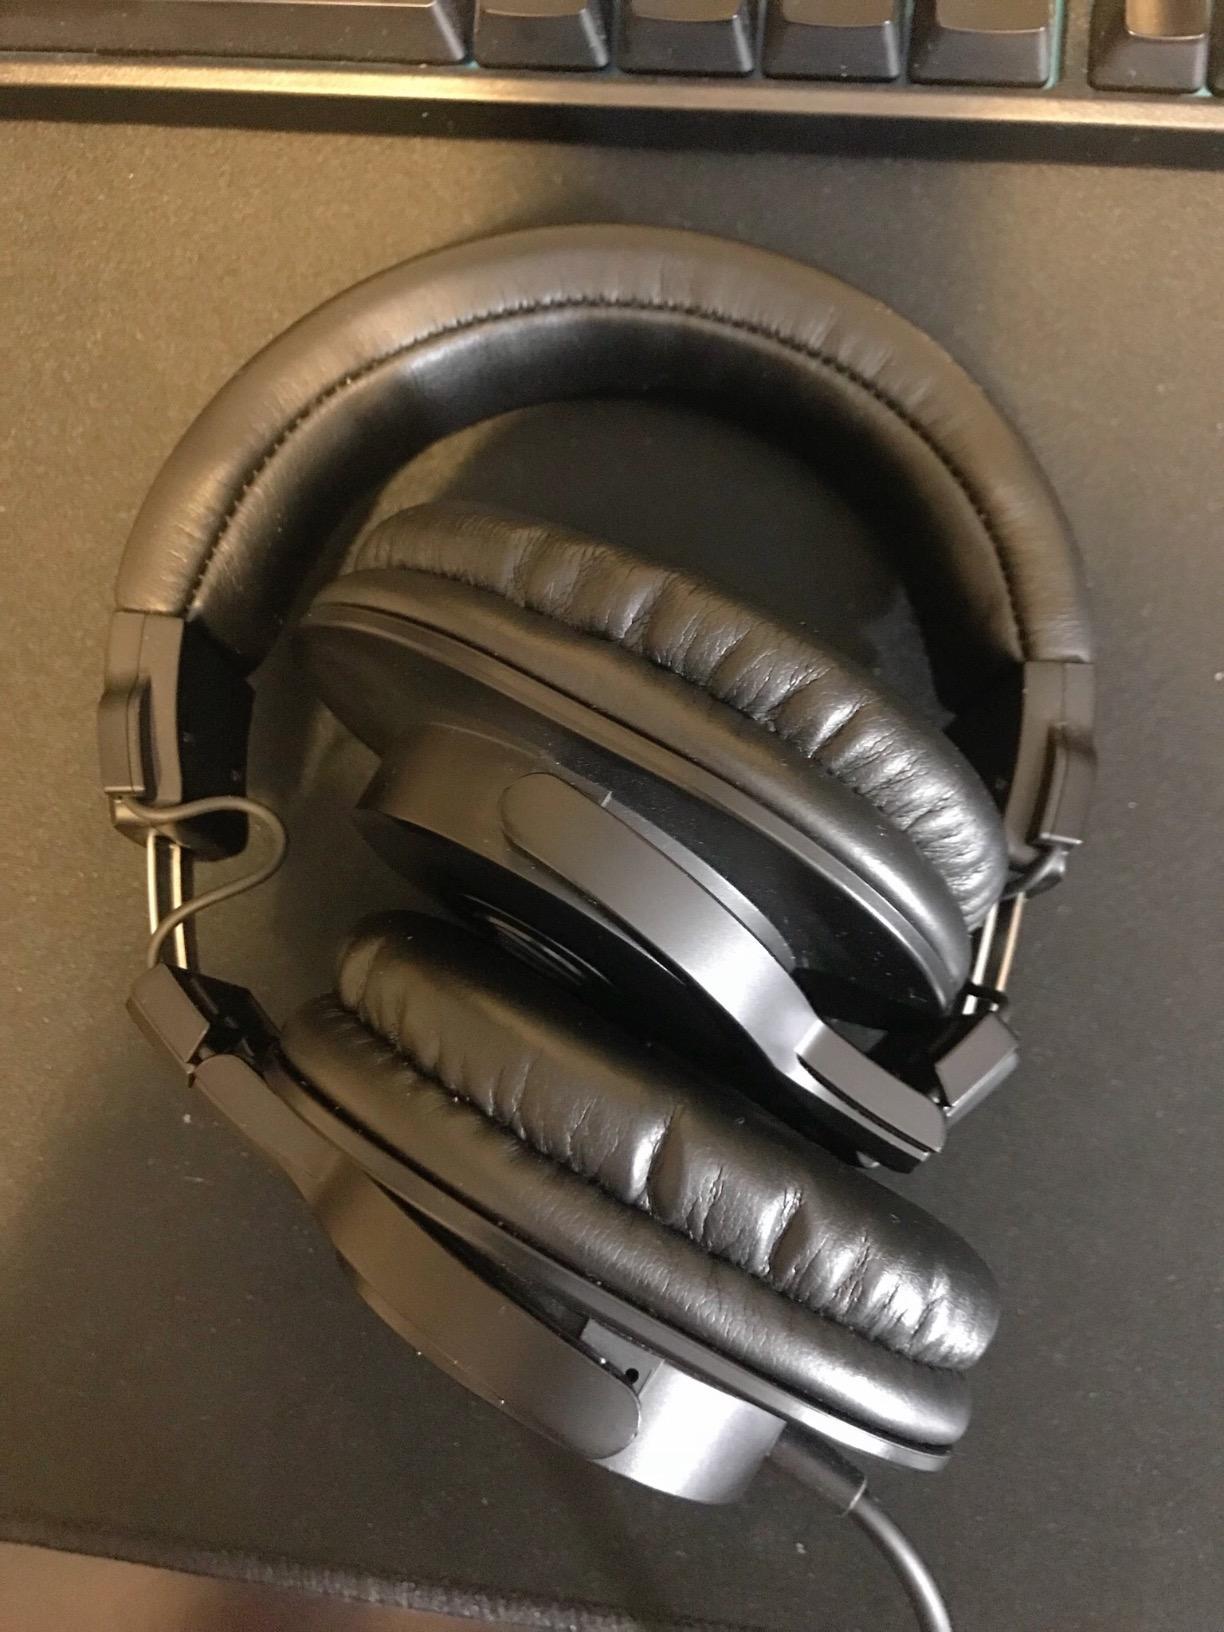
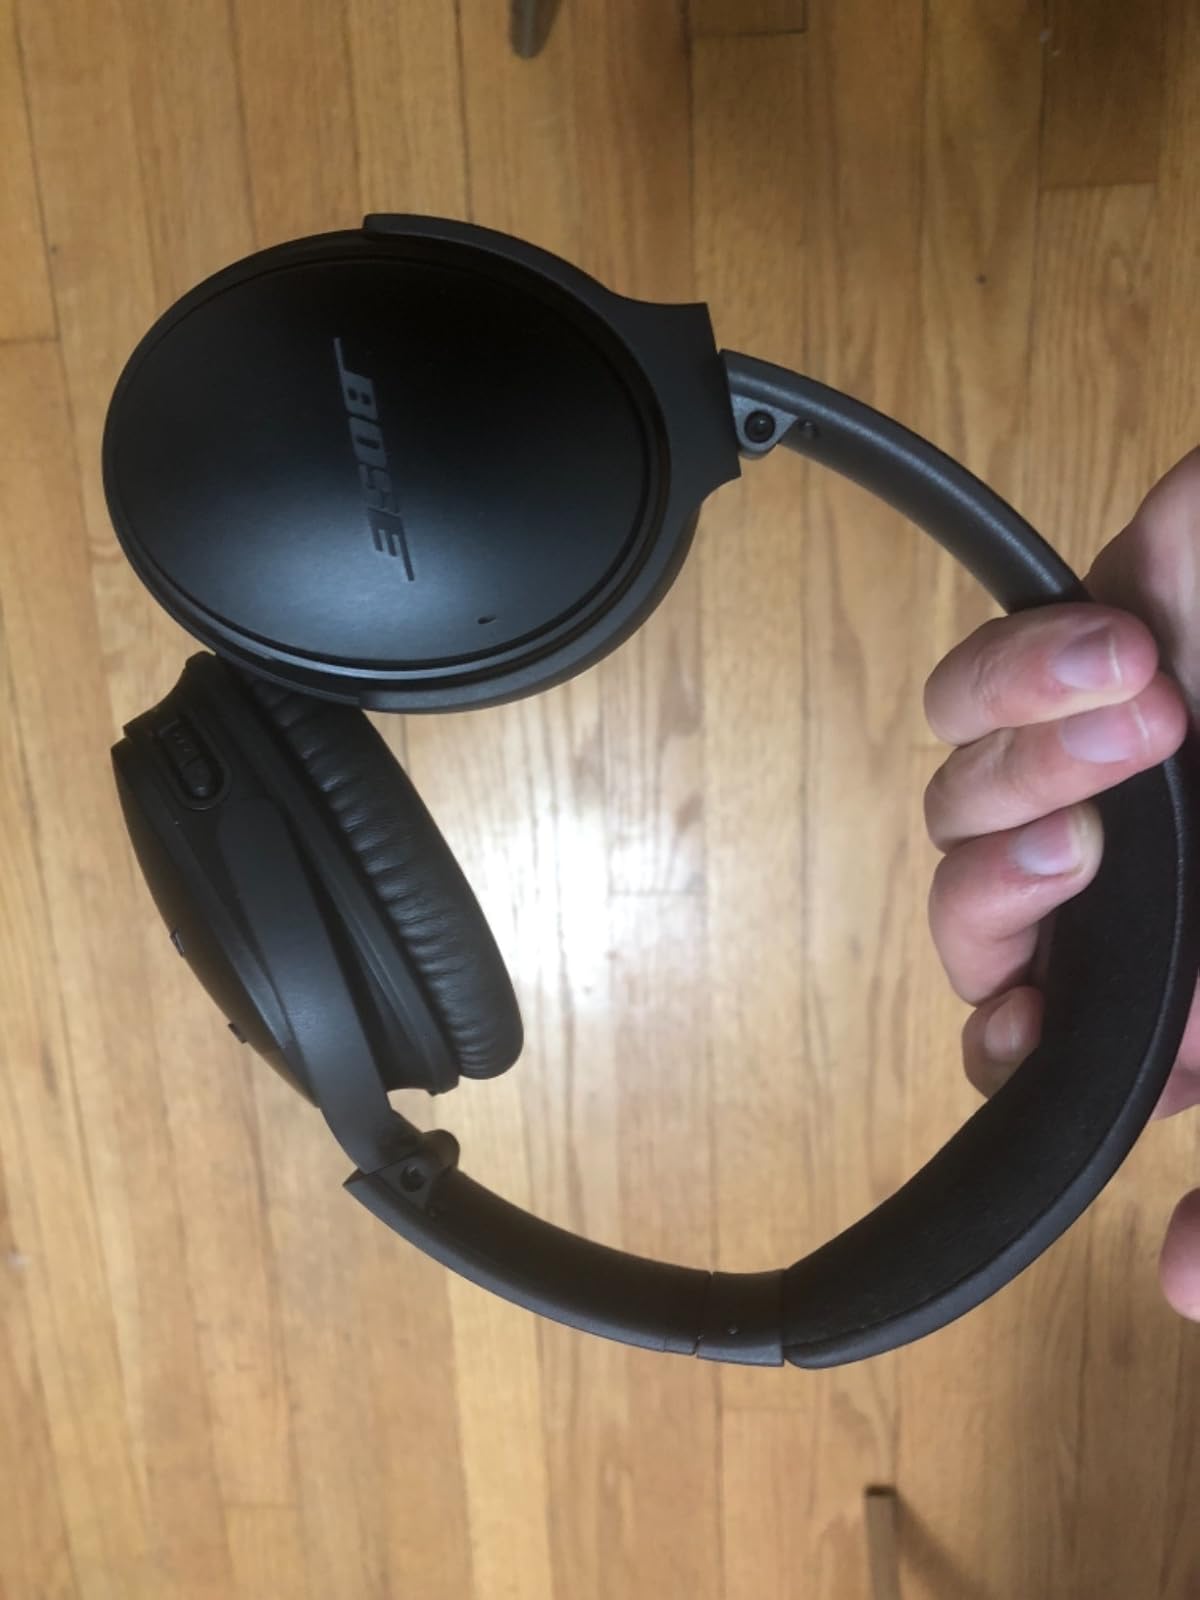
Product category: headphones
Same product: no